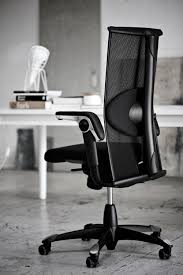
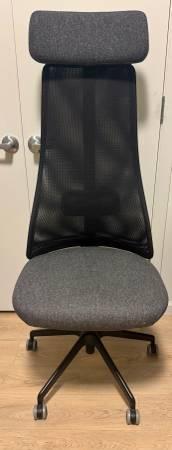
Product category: items_chair
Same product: no